Colonial Williamsburg

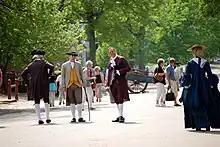
Several interpreters on Duke of Gloucester Street

Beginning in the earliest period of the restoration, Colonial Williamsburg acquired acreage in Williamsburg and the two counties which adjoin it, notably to the north and east of the historic area to preserve natural views and facilitate the experience of as much of the late 18th-century environment as possible. This was described as a "rural, wooded sense of arrival" along corridors to the historic area.